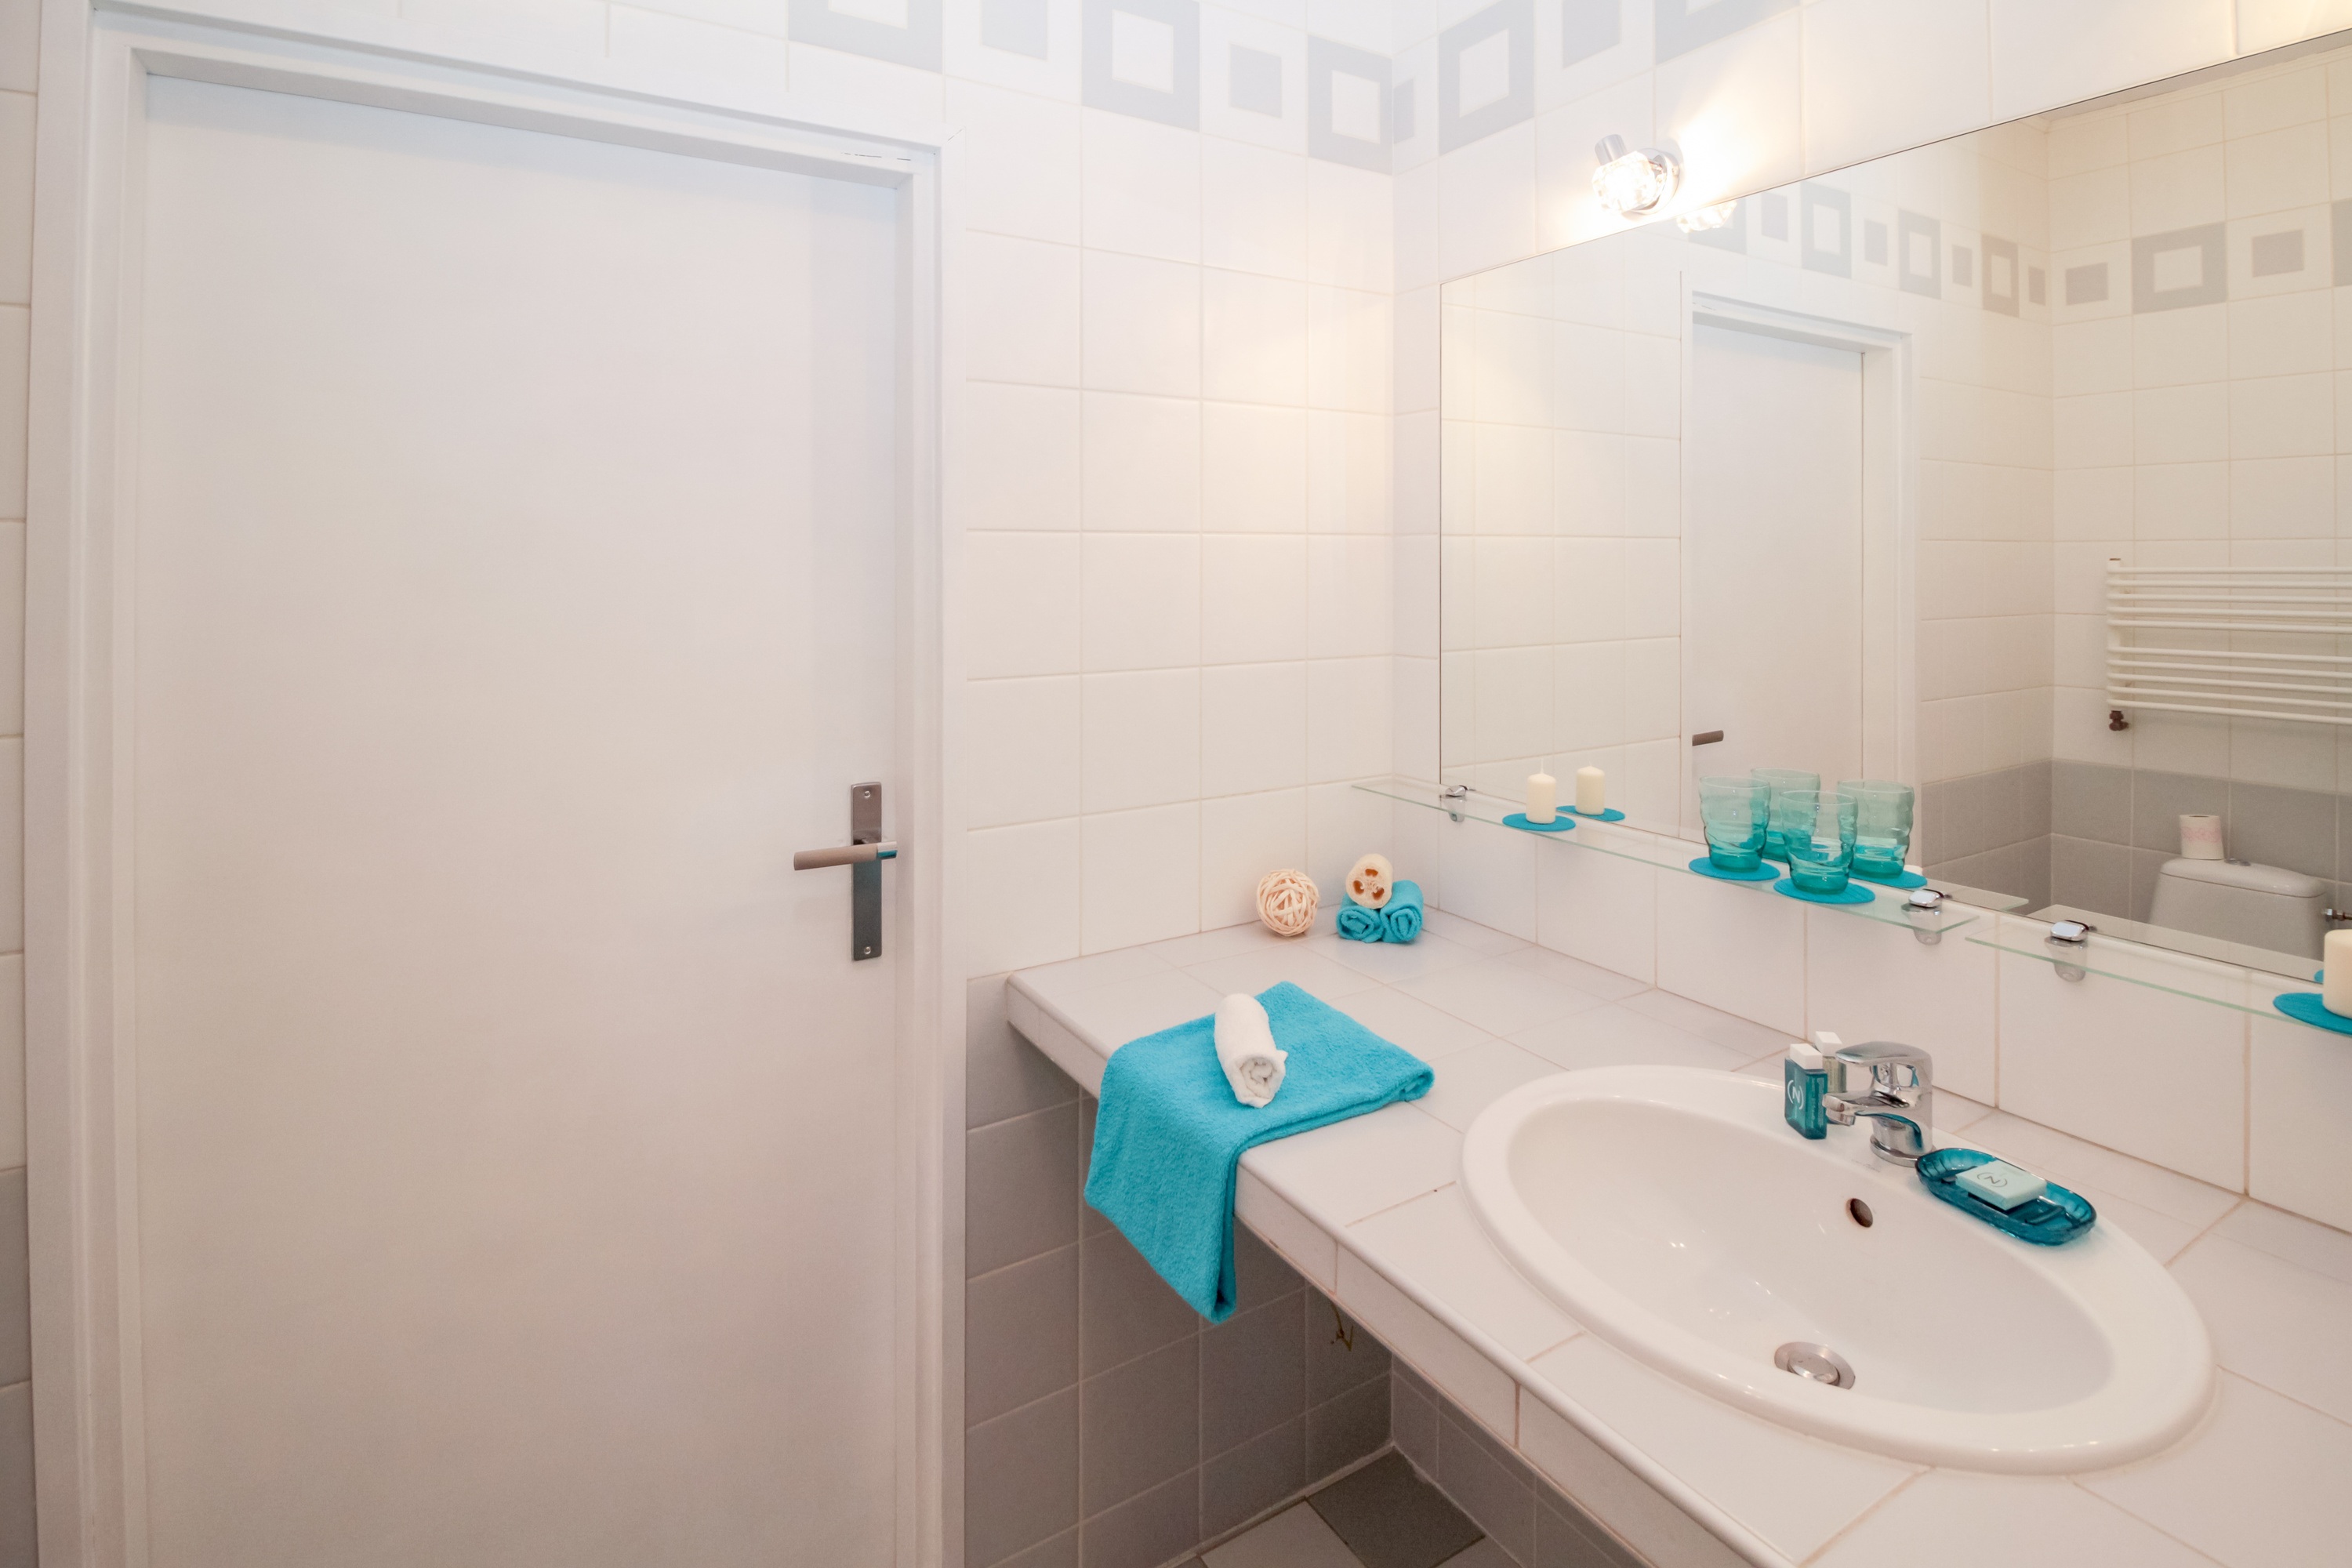
house, floor, decoration, property, sink, room, apartment, interior design, bathtub, bathroom, mirror, the scenery, flooring, comfortable apartment, public toilet, residential interior, bidet, plumbing fixture